Ori Kobo

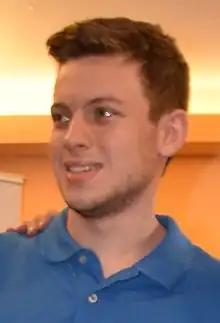
Kobo in 2017

In November 2022, he was part of the Israeli team alongside Maxim Rodshtein, Tamir Nabaty, Avital Boruchovsky, Ilia Smirin, and Evgeny Postny in the World Team Championship.